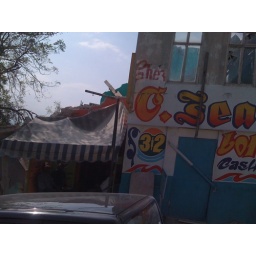
The front wall is standing but the remaining building is in a pile. You can see the sky through the windows